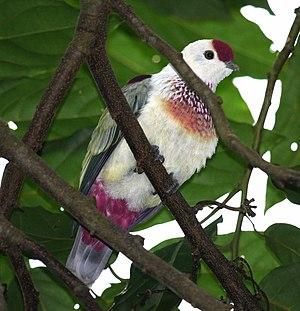
Le Ptilope de La Pérouse est une espèce d’oiseaux appartenant à la famille des Columbidae.